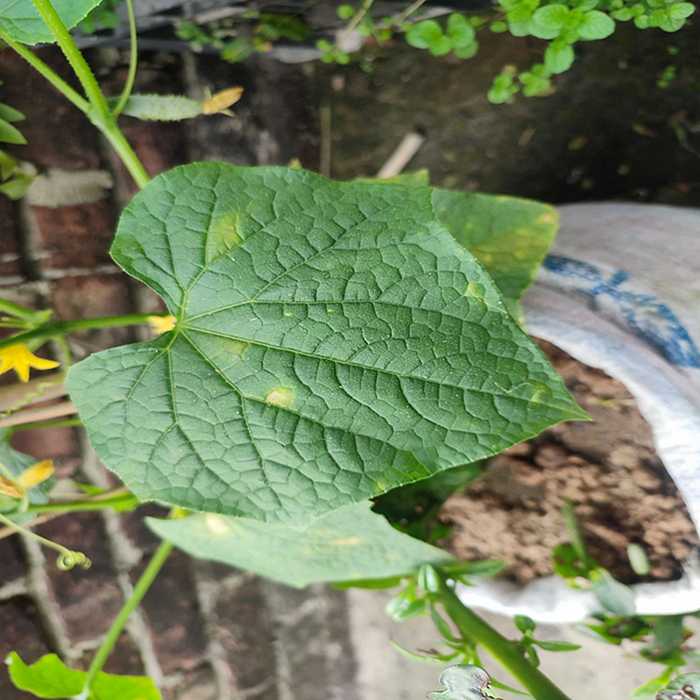
Plant: Cucumber
Label: Downy mildew